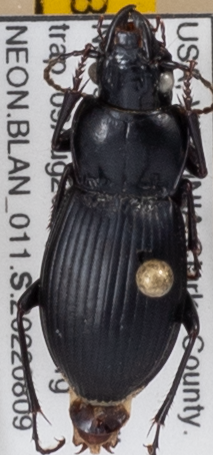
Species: Cyclotrachelus sigillatus
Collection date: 2022-08-09
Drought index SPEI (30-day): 0.362
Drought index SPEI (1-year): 0.472
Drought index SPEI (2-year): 0.364